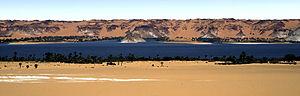
Lac d'Ounianga Sérir, Tchad
Le Tchad, en forme longue la république du Tchad, est un pays d'Afrique centrale sans accès à la mer, frontalier de la Libye au nord, du Niger à l'ouest, du Nigeria à l'ouest-sud-ouest, du Cameroun au sud-sud-ouest, de la République centrafricaine au sud et du Soudan à l'est. Sa capitale est N'Djaména. Géographiquement et culturellement, le Tchad constitue un point de passage entre l'Afrique du Nord et l'Afrique subsaharienne. D'une superficie de 1 284 000 km², c'est le cinquième pays le plus vaste d'Afrique.
Cet article recense les sites inscrits sur la liste du patrimoine mondial par l'UNESCO situés en Afrique.